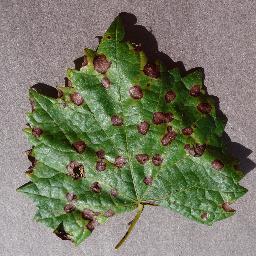
Label: Grape___Black_rot